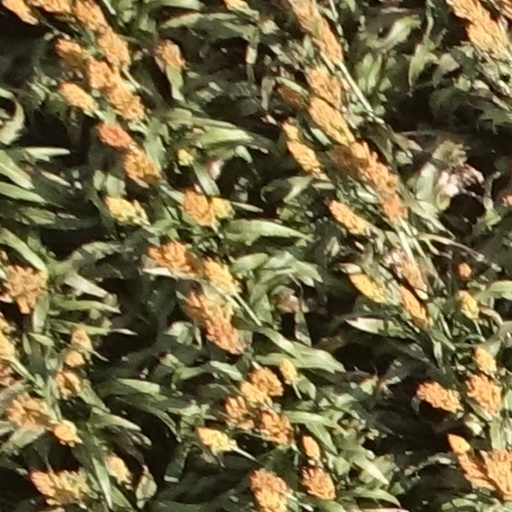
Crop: sorghum